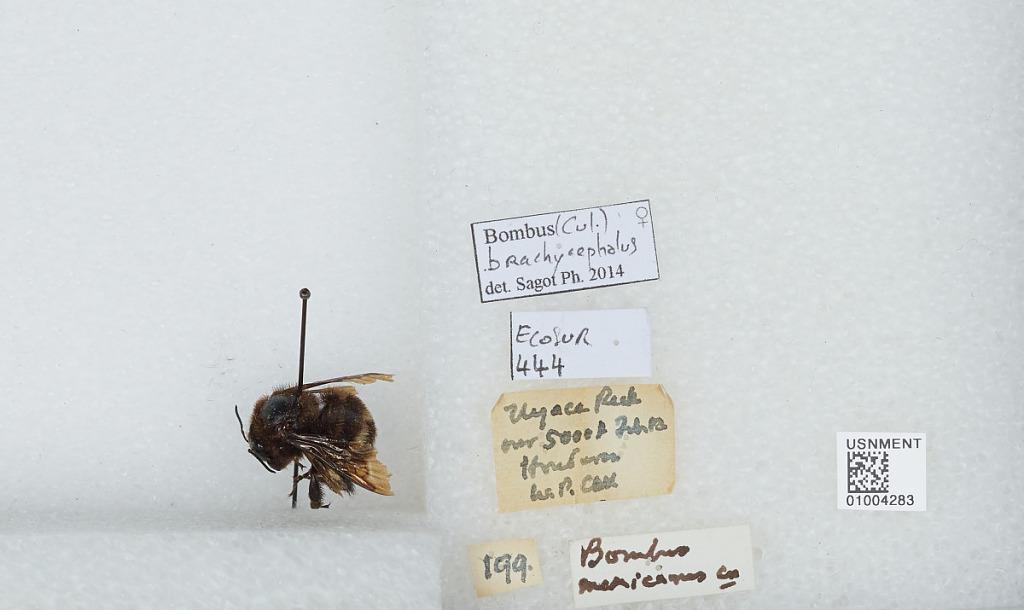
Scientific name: Bombus (Alpigenobombus) breviceps Smith
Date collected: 1912-2-1
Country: Honduras
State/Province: Yoro
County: [Not stated]
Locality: Uyuca Peak
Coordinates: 14.0186, -87.0775
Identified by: Sagot, Ph.